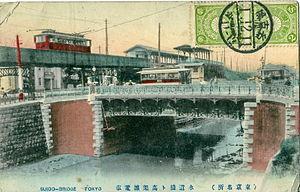
Carte postale ancienneSuido Bridge - TokyoUne traduction approximative des caractères en japonais serait
La ligne Toden Arakawa, également appelée Tokyo Sakura Tram, est une ligne de tramway située à Tokyo. Cette ligne de 12,2 km de longueur, exploitée par la compagnie publique de transport Toei, dessert une partie de cette ville.